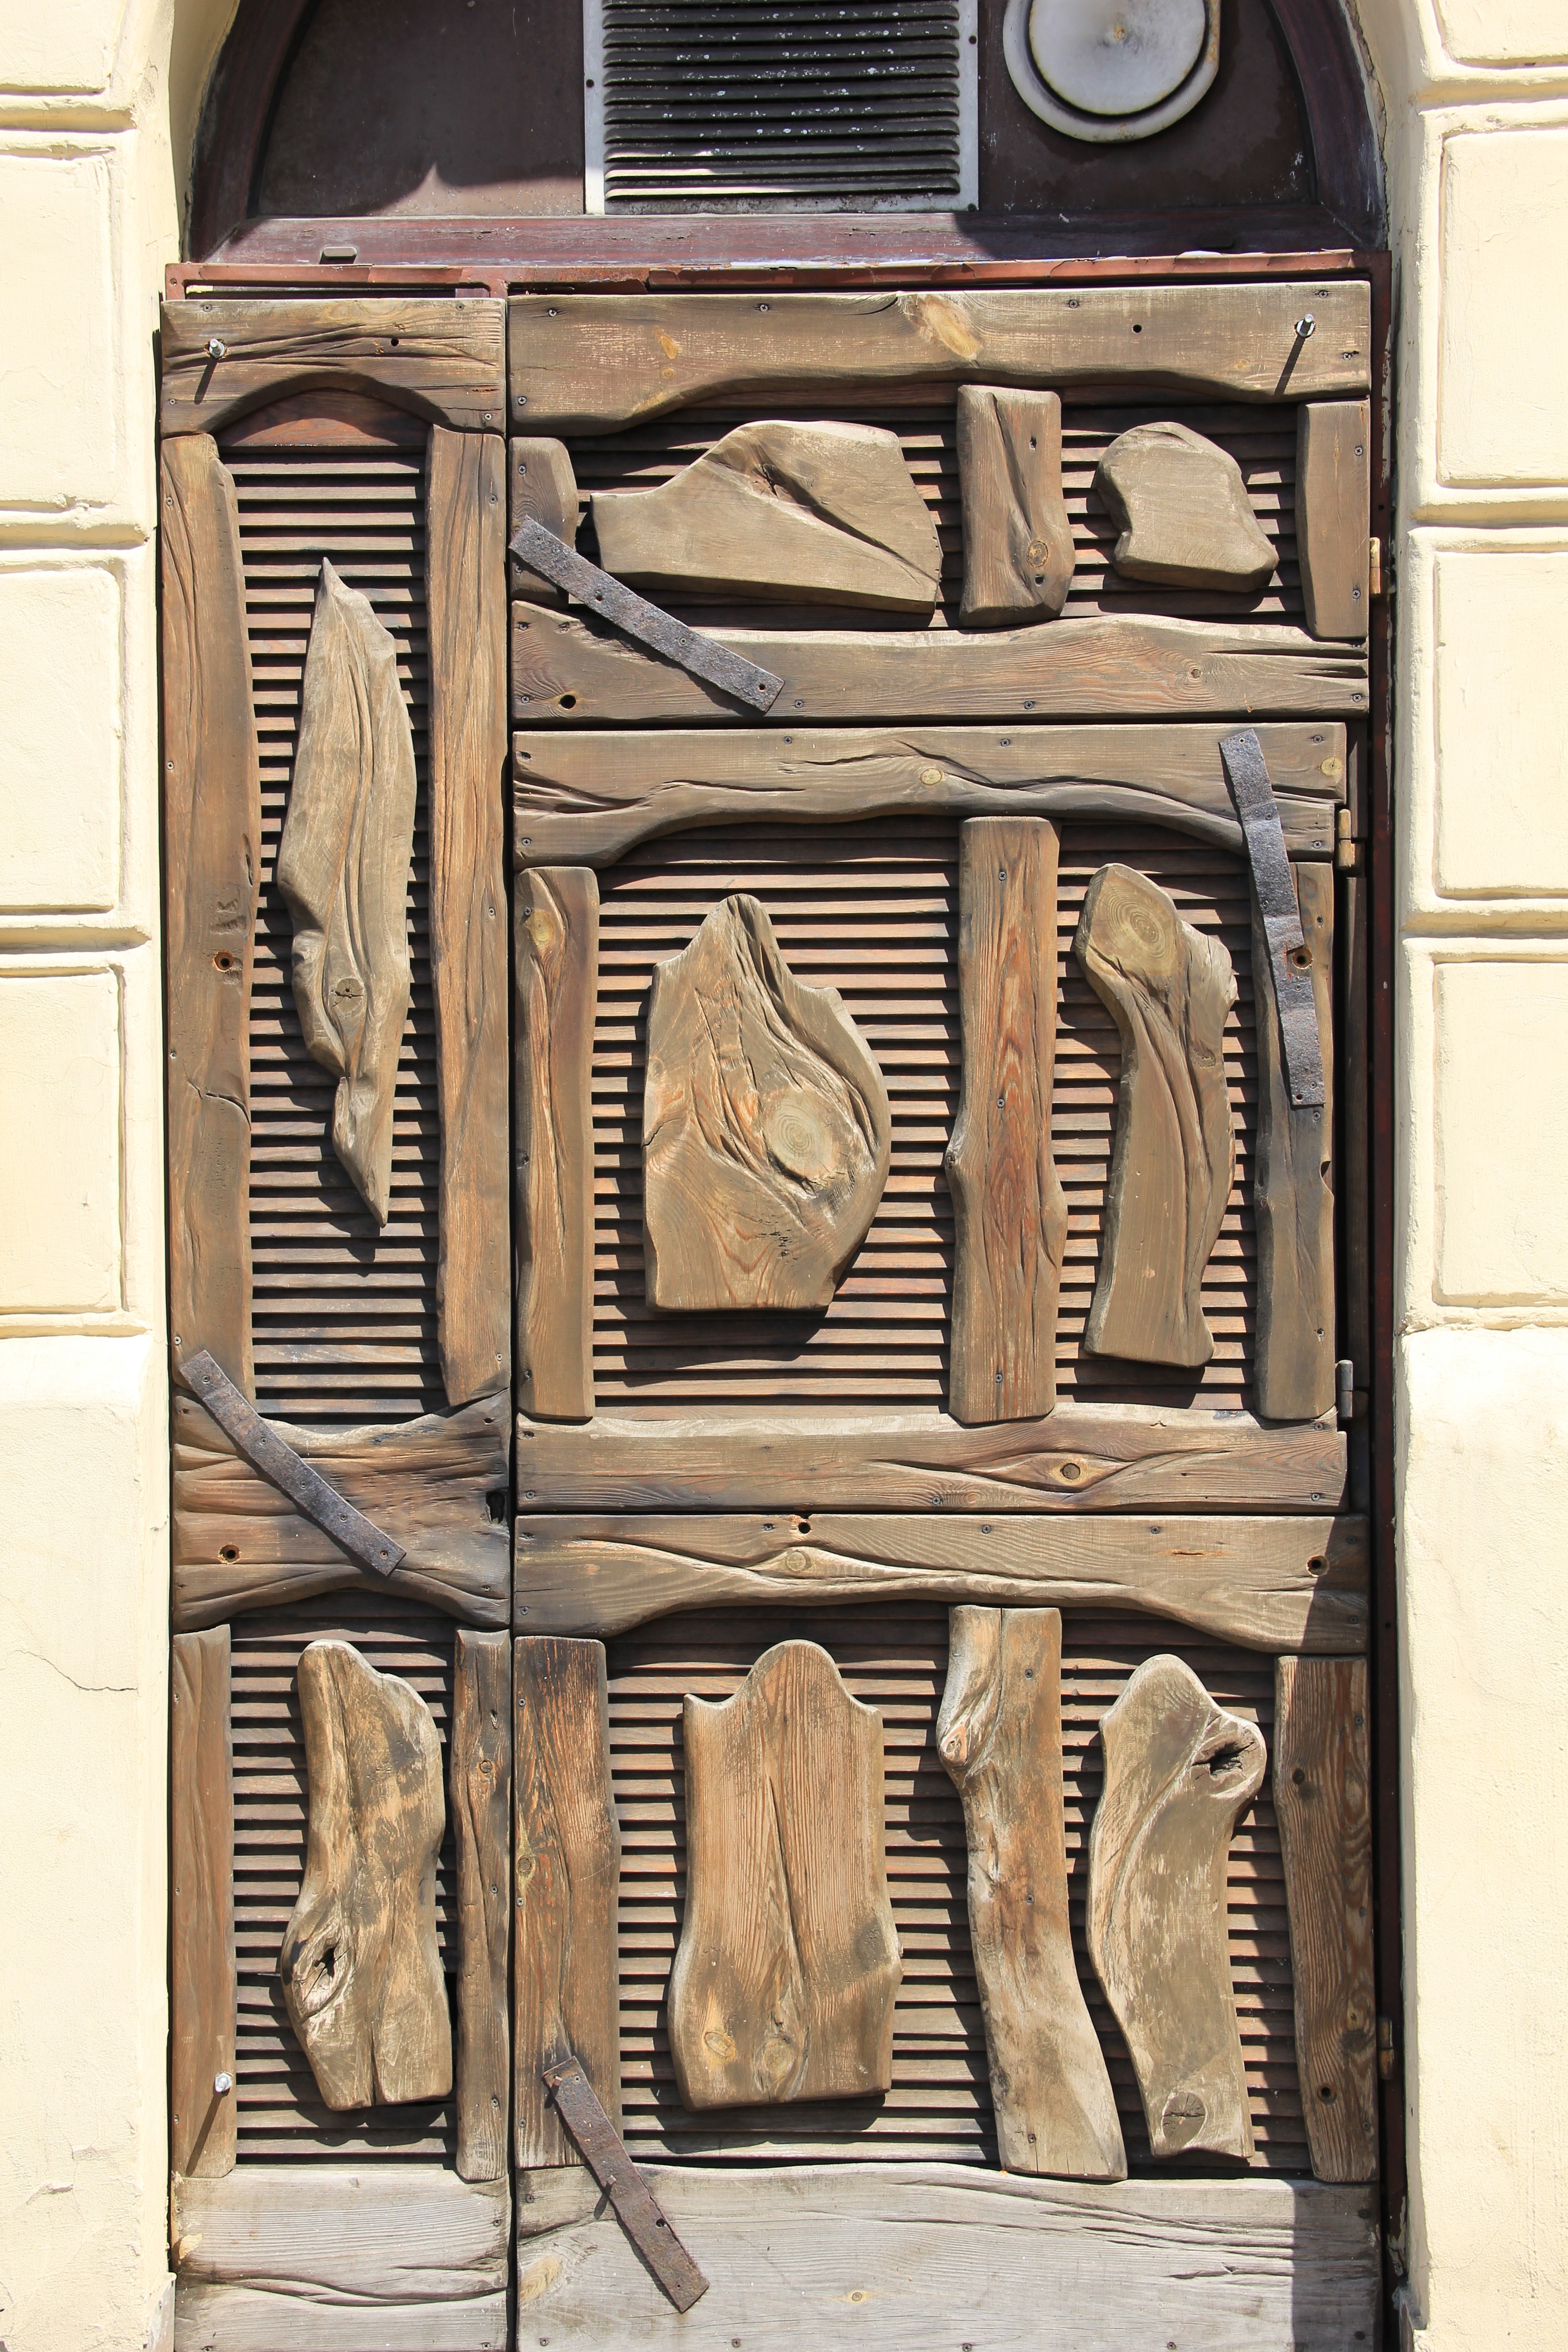
wood, entrance, furniture, gate, door, iron, carving, gates, old door, cupboard, wooden gate, the door, man made object, wood gate